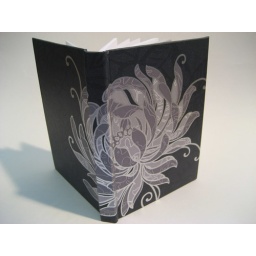
A6 handmade blank book covered in wall paper